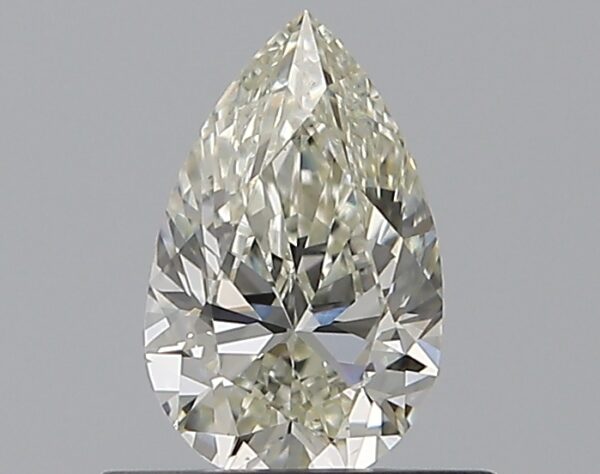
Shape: pear
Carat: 0.51
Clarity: VS1
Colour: K
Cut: EX
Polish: EX
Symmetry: VG
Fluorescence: N
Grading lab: GIA
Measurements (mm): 7.01 x 4.36 x 2.73